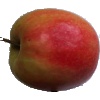
Label: Apple Pink Lady 1